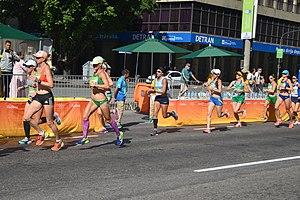
Passage du marathon des jeux olympiques de Rio 2016 dans le centre de Rio